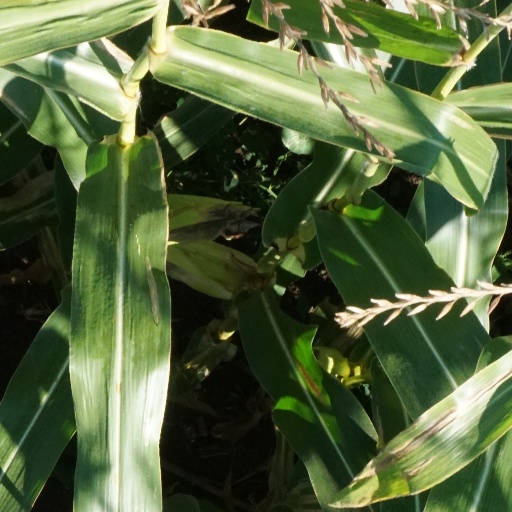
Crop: maize; corn